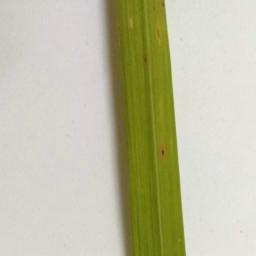
Label: Rice___Brown_Spot